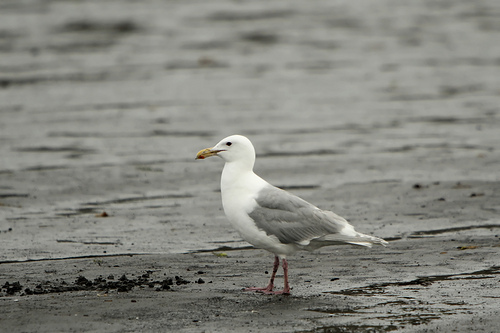
a bird almost entirely covered in white feathers, with gray on the wings and parts of the tail.
this large bird is white and gray with a long, orange tarsus and feet and a yellow, conical bill.
the bird has a white body with grey wings and a yellow bill.
the bird has orange tarsus and feet, grey wings, and a white belly, breast, and head with a orange beak.
the bird is mostly white with grey wings and orange feet.
gray and white bird with webbed feet and a short yellow beak.
this bird has a belly that is white with gray wings
this white bird has a yellow beak, grey wings, and orange feet.
this is a white bird with gray wings, webbed feet and a yellow beak.
this bird is mainly white with gray wings and a short beak.
Species: Glaucous Winged Gull